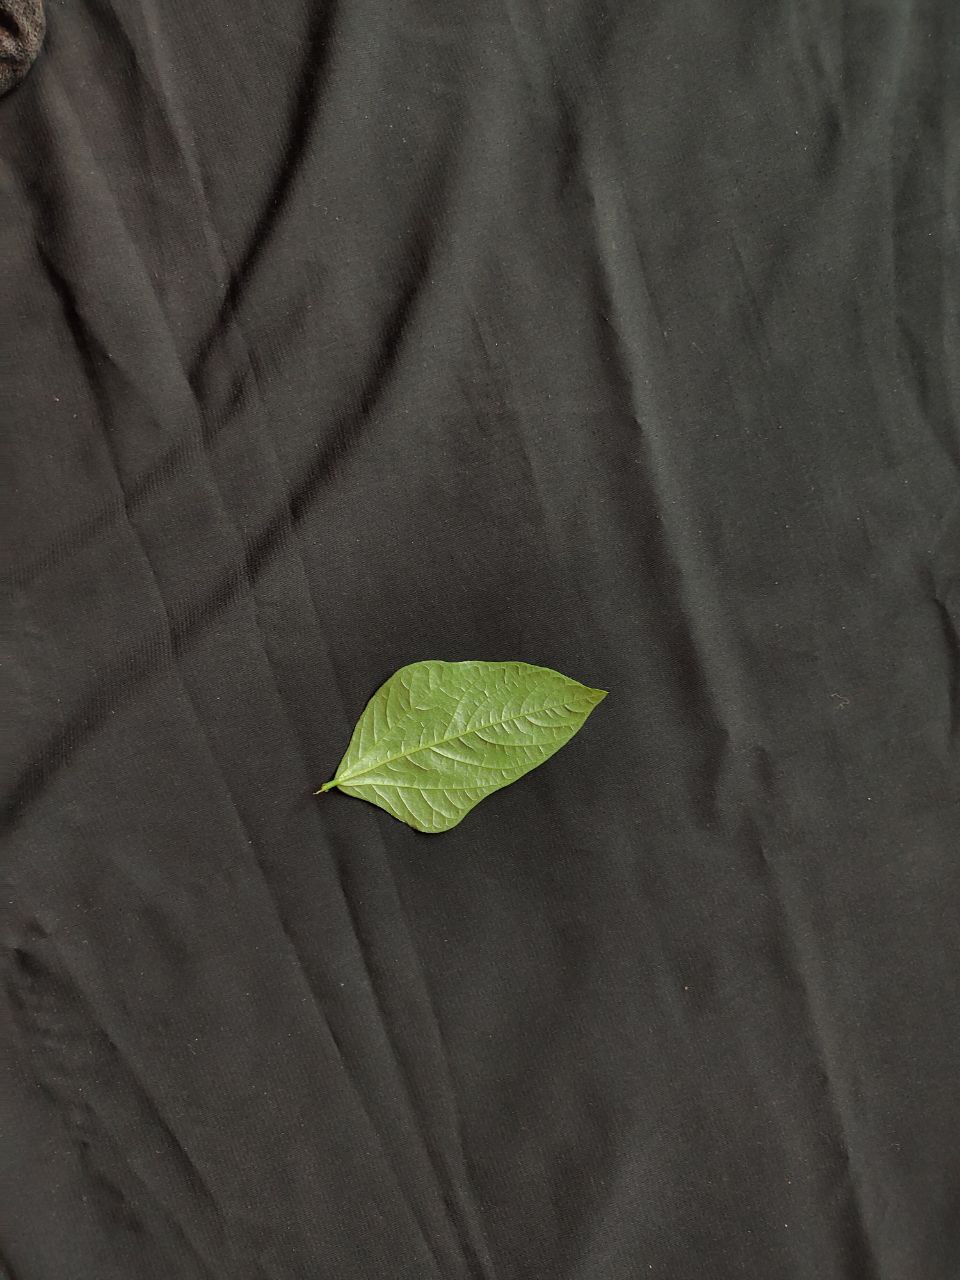
Crop: cowpea
Leaf condition: Fresh Leaf